Jama Mosque, Ahmedabad

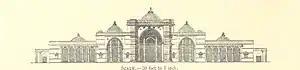
Elevation of the mosque. Viewer can see the three different roof levels.

The southern porch entrance to the mosque is large and supported by pillars, some of which were reused from Hindu or Jain temples. The porch is elavated with twelve steps on each side. It is topped by a roof that once had a dome which has since collapsed.